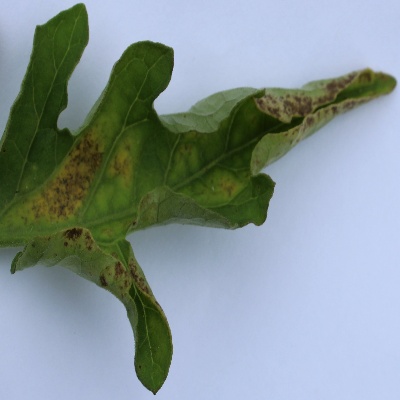
Crop: Tomato
Condition: leaf curl